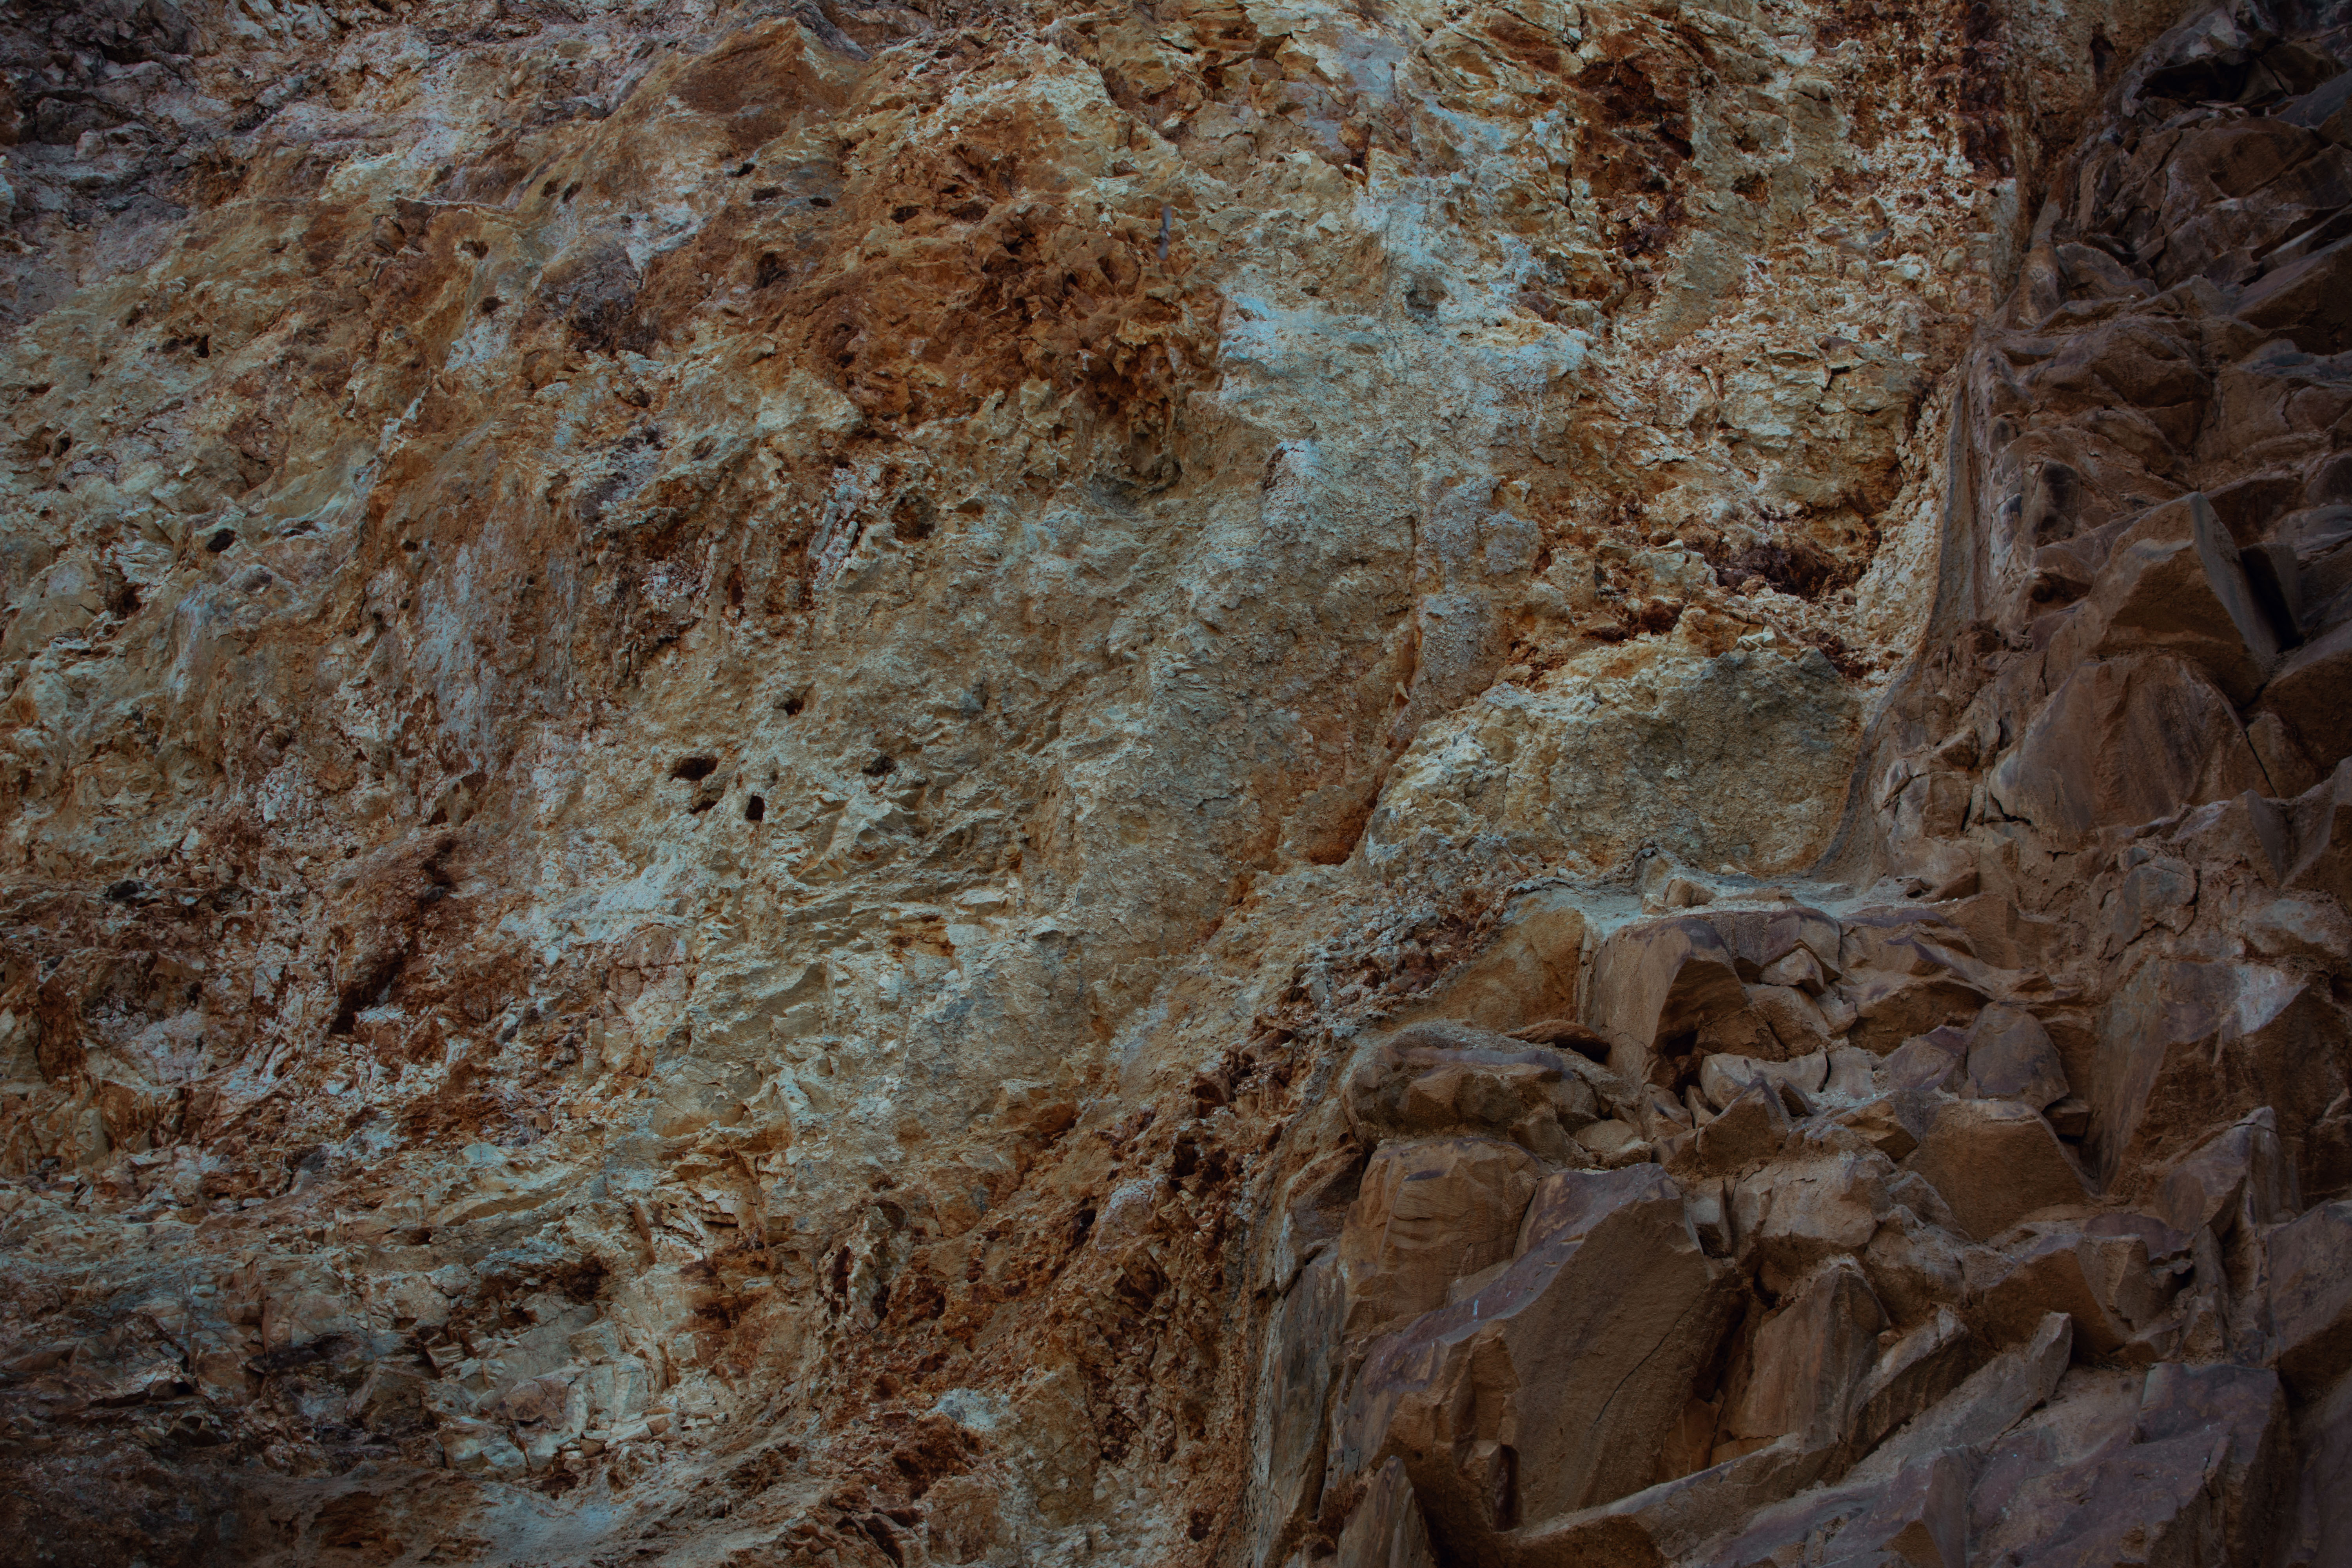
rock, geology, brown, formation, wall, outcrop, bedrock, badlands, geological phenomenon, soil, intrusion, fault